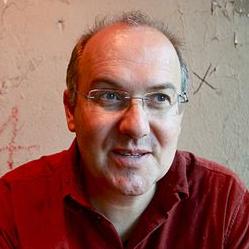
Age: 44